Arthur Hunnable

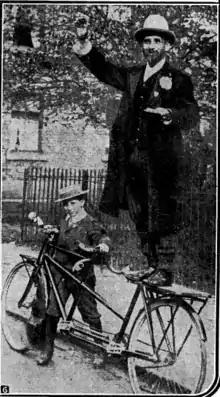
Hunnable speaks in the Newcastle by-election of 1908 on his "travelling platform", held steady by his son.

Arthur Hunnable (1863–1925), often known as Captain Hunnable, was a British poet and minor fraudster, best known for his frequent but unsuccessful attempts to become a candidate for election to Parliament.